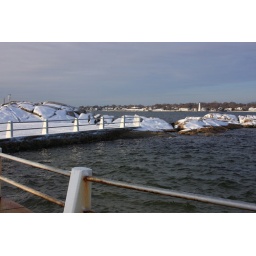
Another view of the snow-covered rocks at Eastern Point beach in Groton, CT. No invites to groups please.